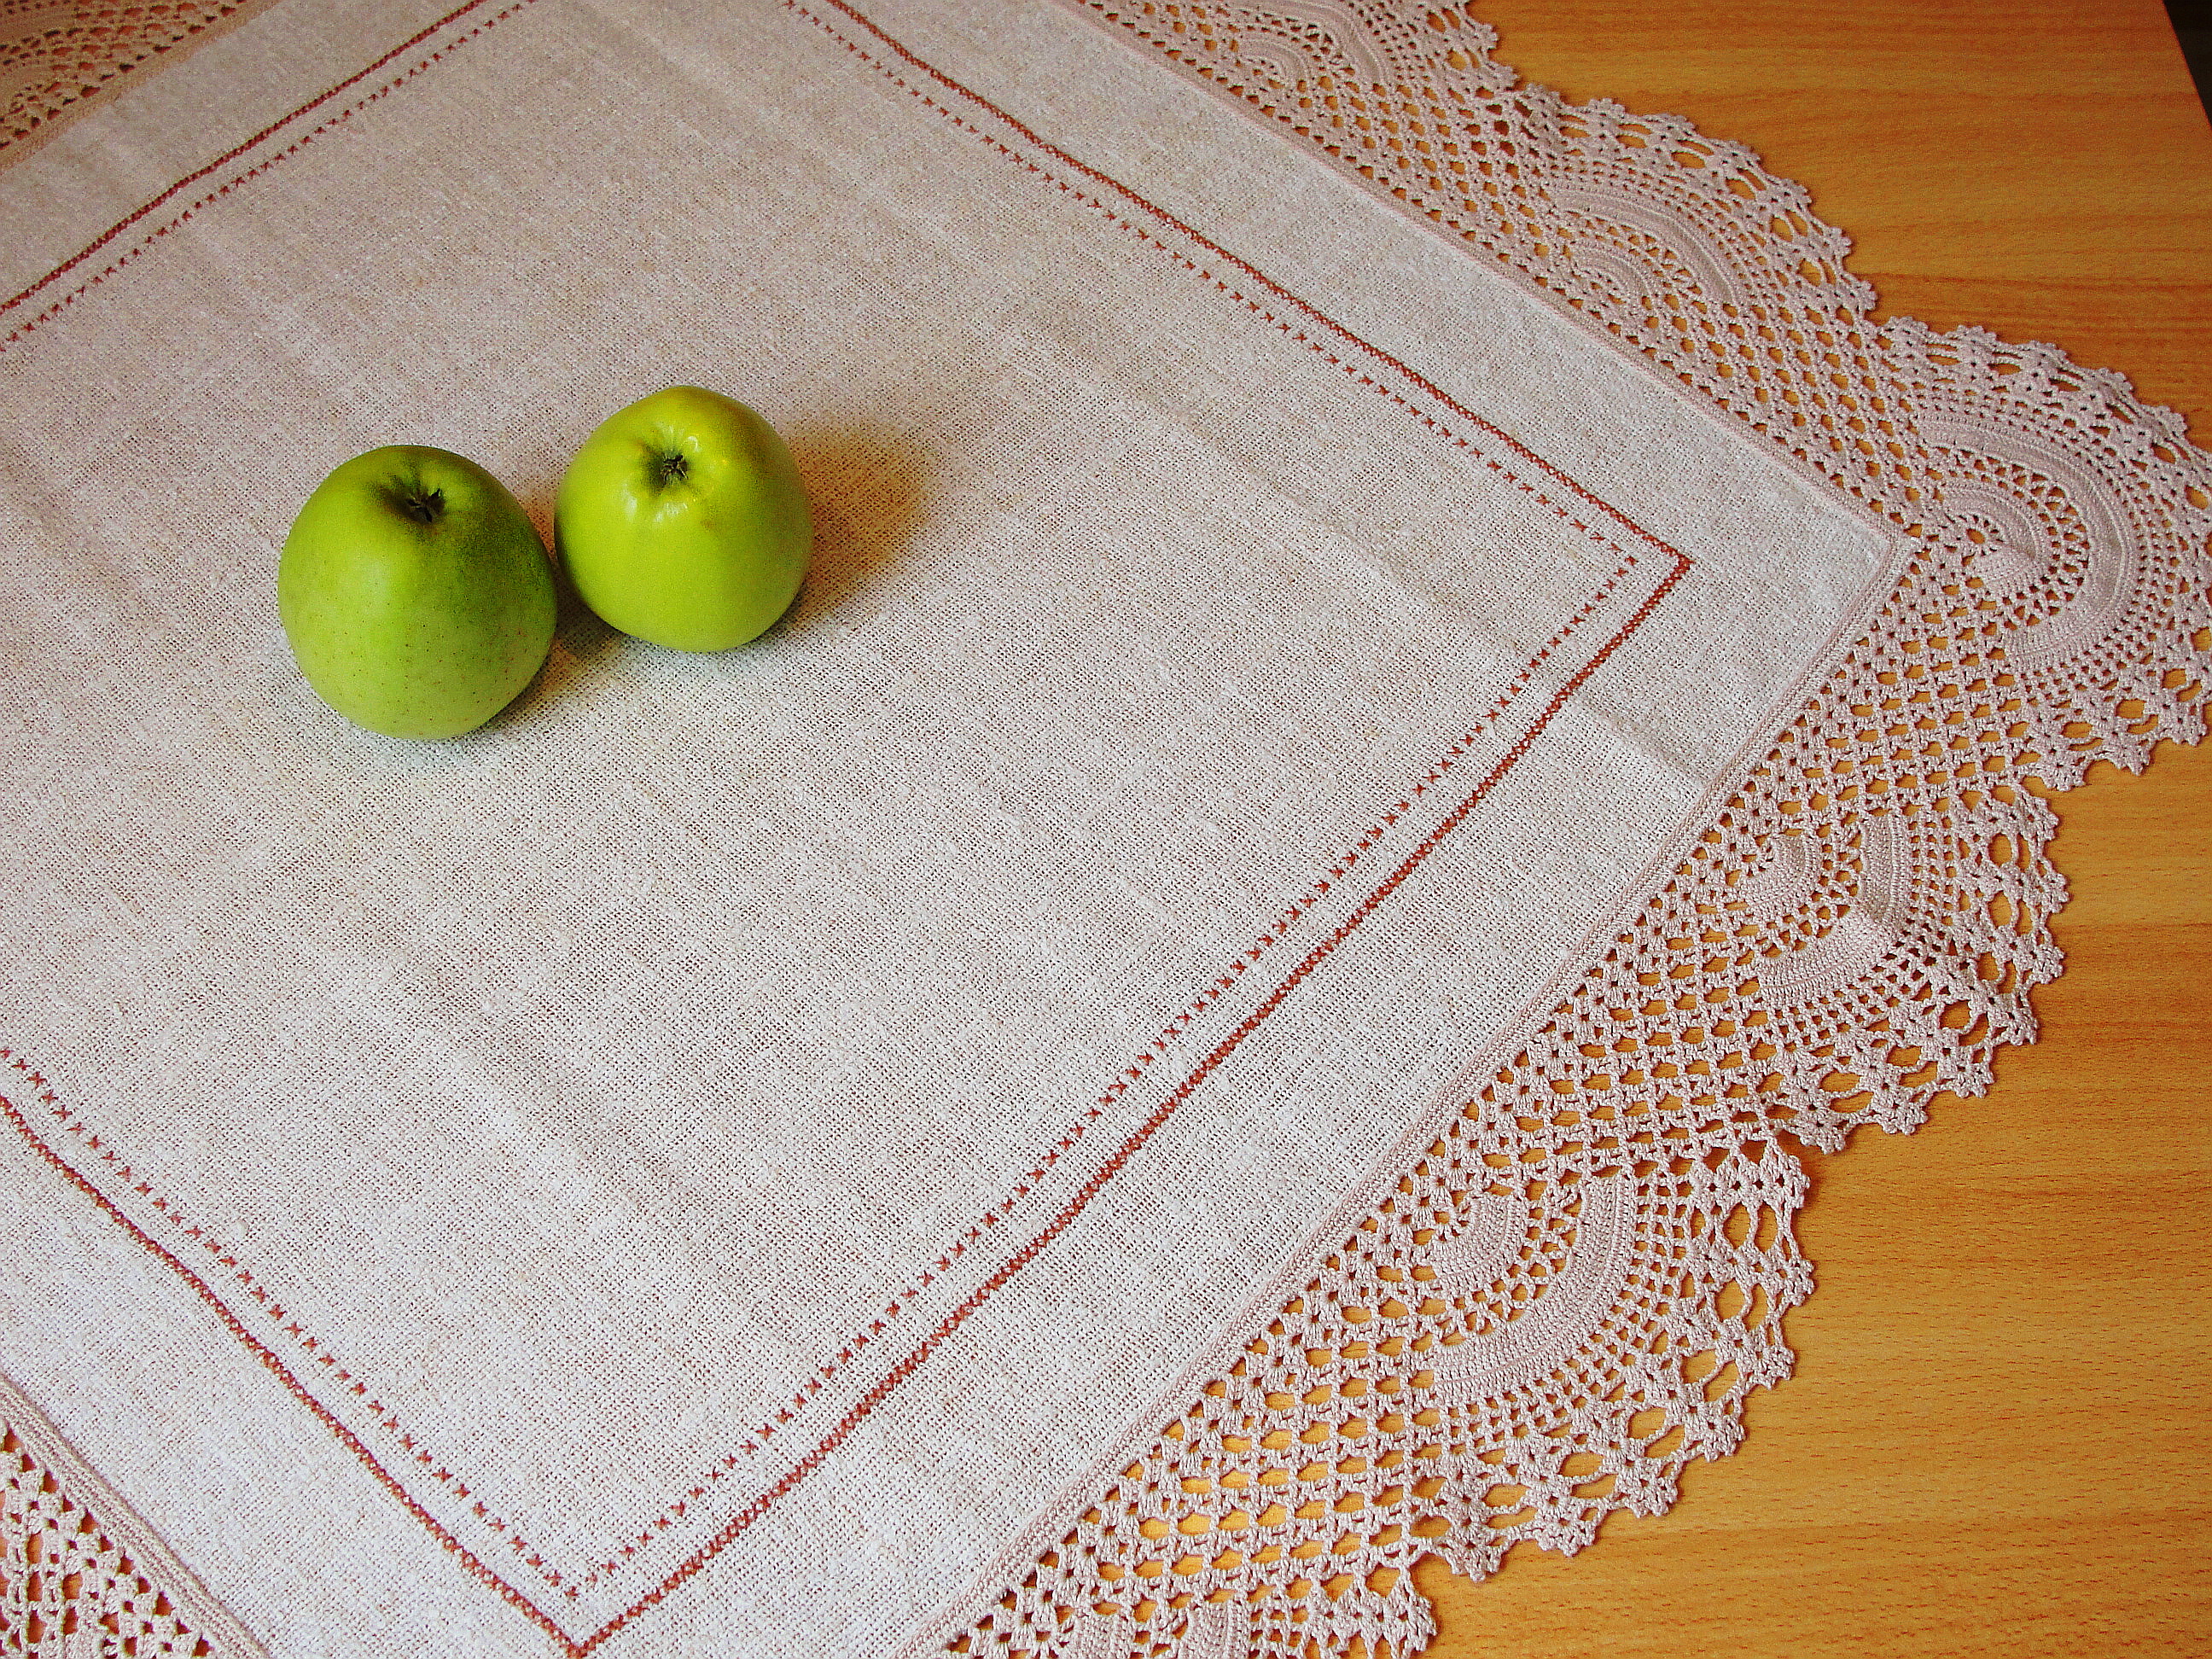
crocheted, yellow, tablecloth, textile, doily, material, floor, flooring, placemat, crochet, linens, needlework